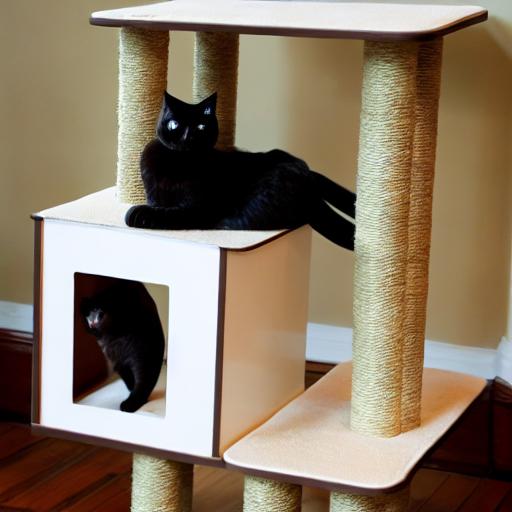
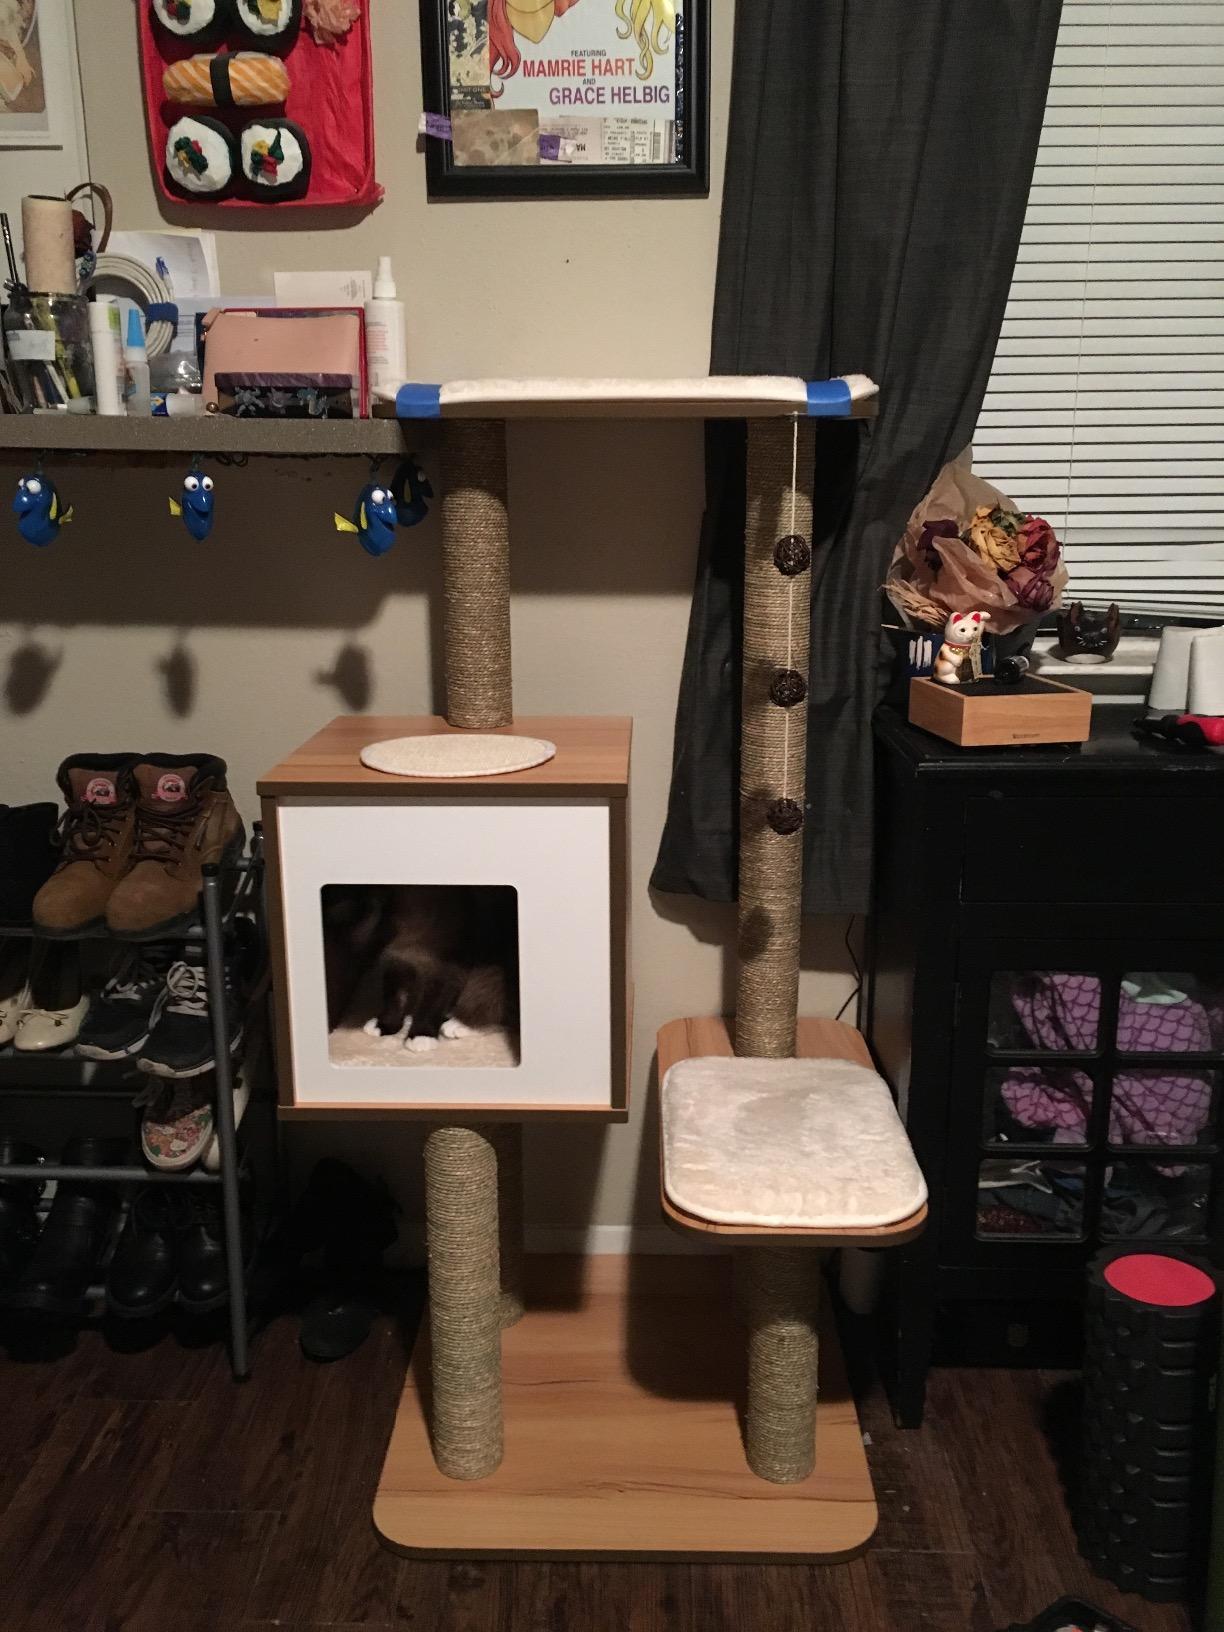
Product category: items_cat tree
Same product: no